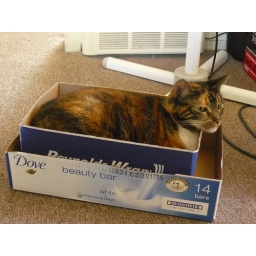
cat in the box